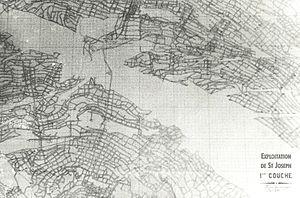
Plan des travaux du puits Saint-Joesph (Houillères de Ronchamp).
Le puits Saint-Joseph est l'un des principaux puits des houillères de Ronchamp, sur la commune de Ronchamp, dans la région française de Bourgogne-Franche-Comté. Il est l'un des charbonnages les plus productifs du bassin minier ronchampois pendant la seconde moitié du XIXᵉ siècle. Pendant toute cette période, il est le centre d'activité de la compagnie minière avec l’installation d'une cokerie et d'un lavoir à charbon, avant d'être remplacé par le puits du Chanois. Le puits Saint-Joseph sera touché plusieurs fois par des catastrophes. Le 10 août 1859, un coup de grisou fait vingt-neuf morts. Le 8 mai 1860, une nouvelle explosion détruit les galeries du fond et la toiture du bâtiment de recette en surface.